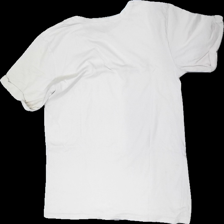
View: back
Type: T-shirt
Category: Unisex
Brand: Not in the list
Brand text on label: Pantone
Colors: Black, Beige
Material: 100% cotton
Pattern: Logo print
Cut: Regular, C-collar
Season: All
Price range: <50
Recommended usage: Recycle